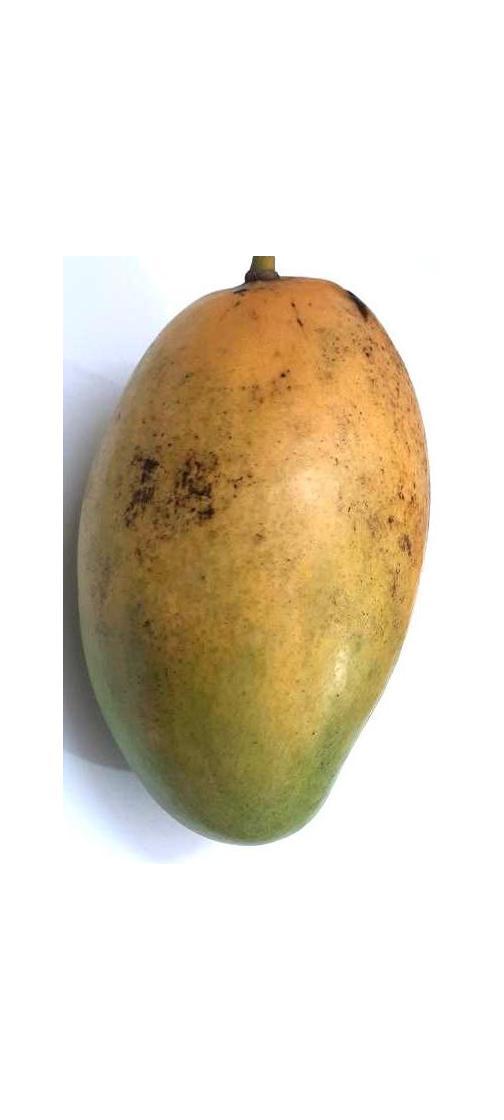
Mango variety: Rupali